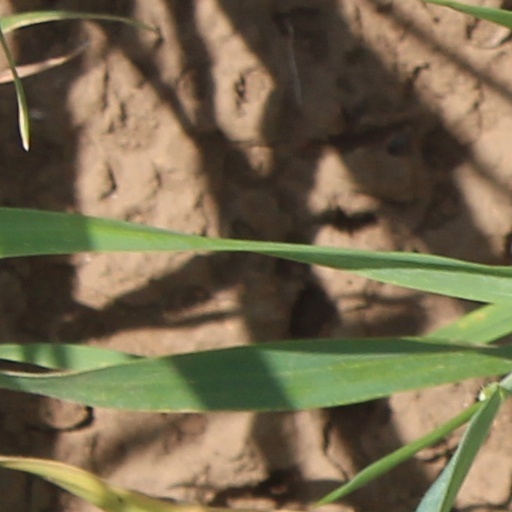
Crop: wheat